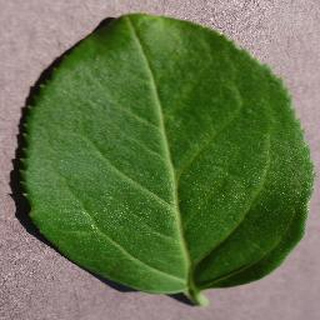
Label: healthy_cherry